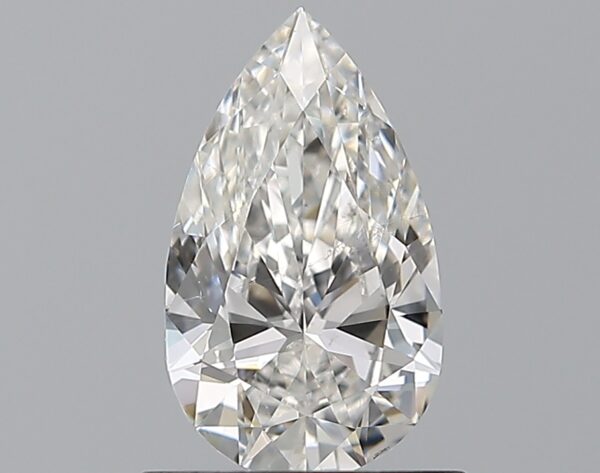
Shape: pear
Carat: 0.79
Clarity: SI1
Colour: F
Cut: EX
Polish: EX
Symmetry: VG
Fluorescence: N
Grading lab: GIA
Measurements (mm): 8.57 x 5.02 x 3.02